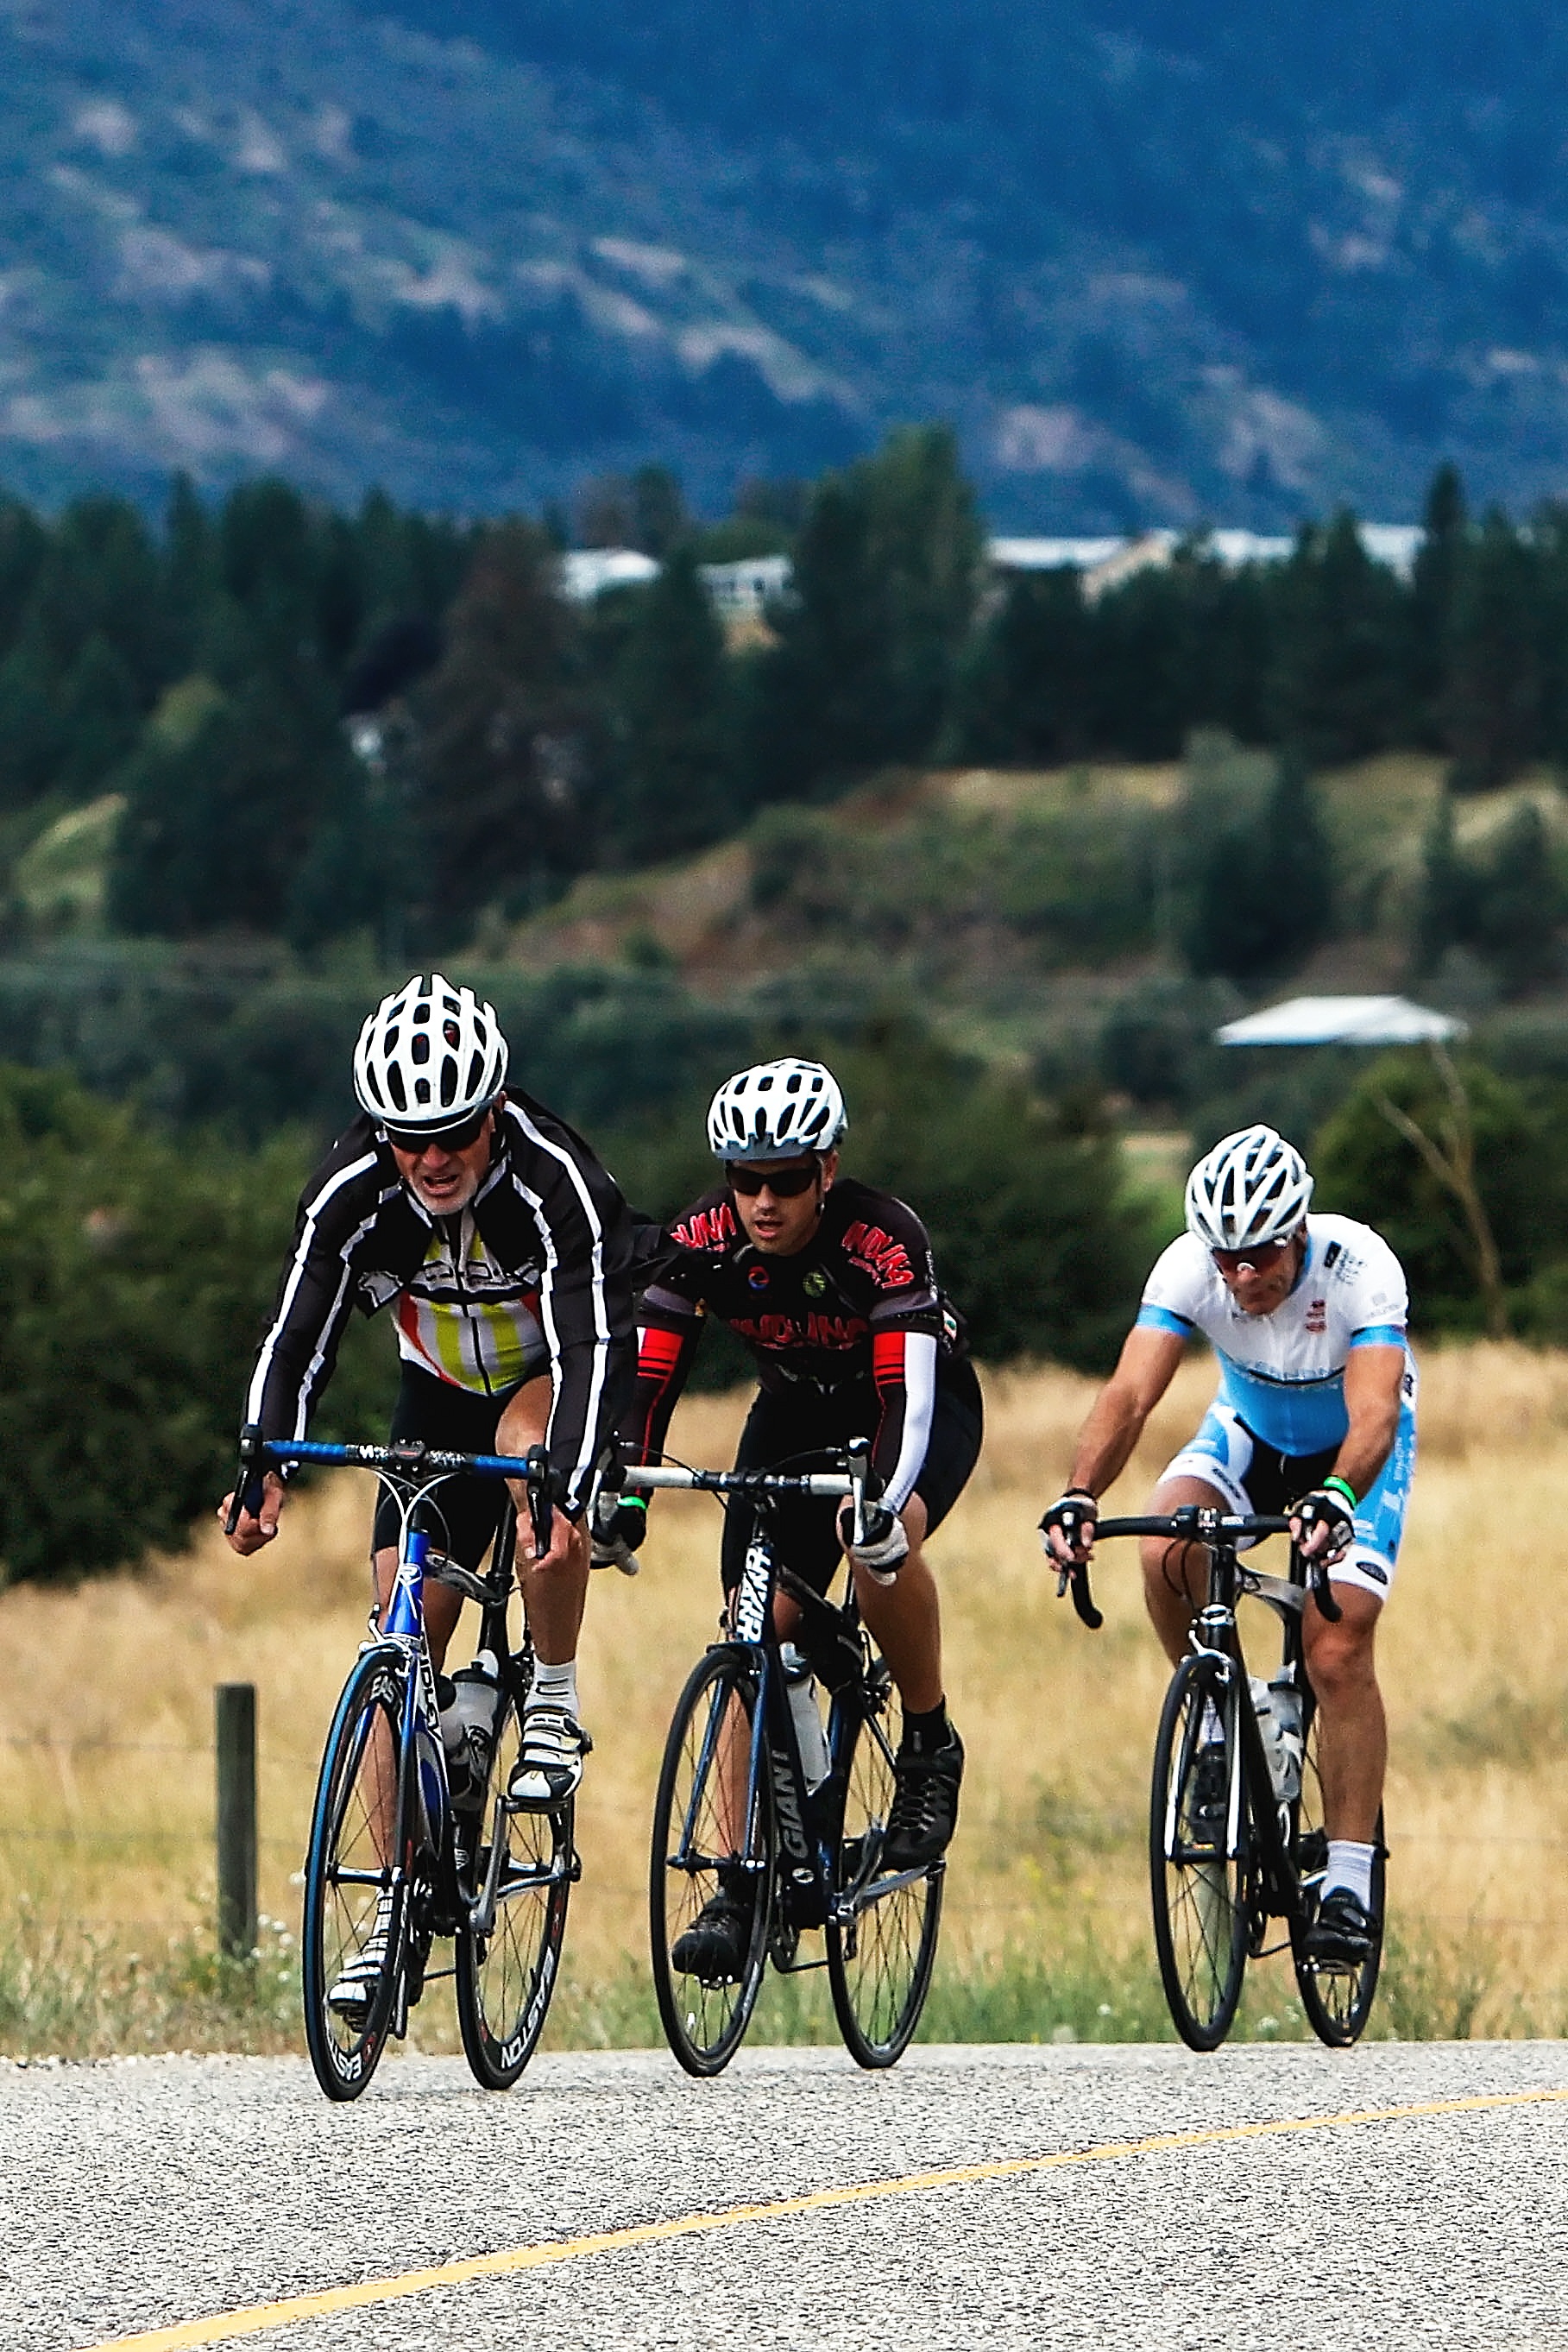
landscape, nature, outdoor, mountain, people, sport, hill, adventure, bicycle, bike, male, recreation, motion, vehicle, action, ride, extreme sport, speed, cycle, sports equipment, mountain bike, cycling, race, sports, helmet, canada, biking, racing, riders, athlete, cyclists, mountain biking, road cycling, cycle sport, cyclo cross bicycle, cyclo cross, bicycle racing, road bicycle, endurance sports, racing bicycle, road bicycle racing, duathlon, mountain bike racing